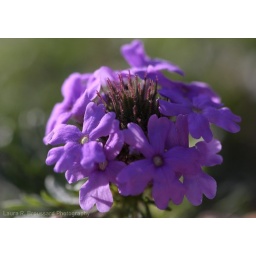
This is a pretty flower from some weed at my parents house in Liberty Hill.